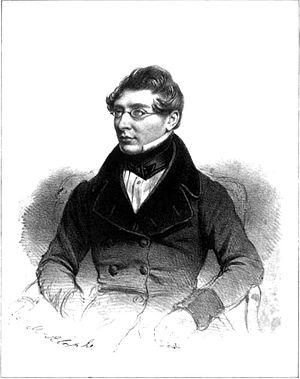
Drawing of Arnal (1794-1872), French actor Русский: Этьен Арнал (1794-1872) — французский актёр
Étienne Arnal, dit Arnal, né à Meulan le 2 février 1794 et mort à Genève le 10 décembre 1872, est un acteur français.